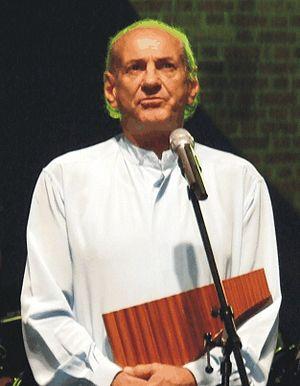
Gheorghe Zamfir est un musicien et compositeur roumain, virtuose de naï, la flûte de pan roumaine.
Cette liste présente une énumération non exhaustive de personnalités de langue maternelle et d'expression roumaine, pour la plupart nées et élevées dans les actuelles Roumanie et Moldavie, mais s'étant parfois aussi exprimées en d'autres langues ou possédant, dans la diaspora, une autre nationalité ou une double-nationalité, résultant de l'exode des élites vers l'Europe de l'Ouest ou l'Amérique du Nord de 1940 à 1989, durant les dictatures fasciste puis communiste. De ce fait, la culture roumaine, mal connue comme telle, s'est surtout manifestée à travers des personnages internationalement connus, mais pas en tant que roumains.